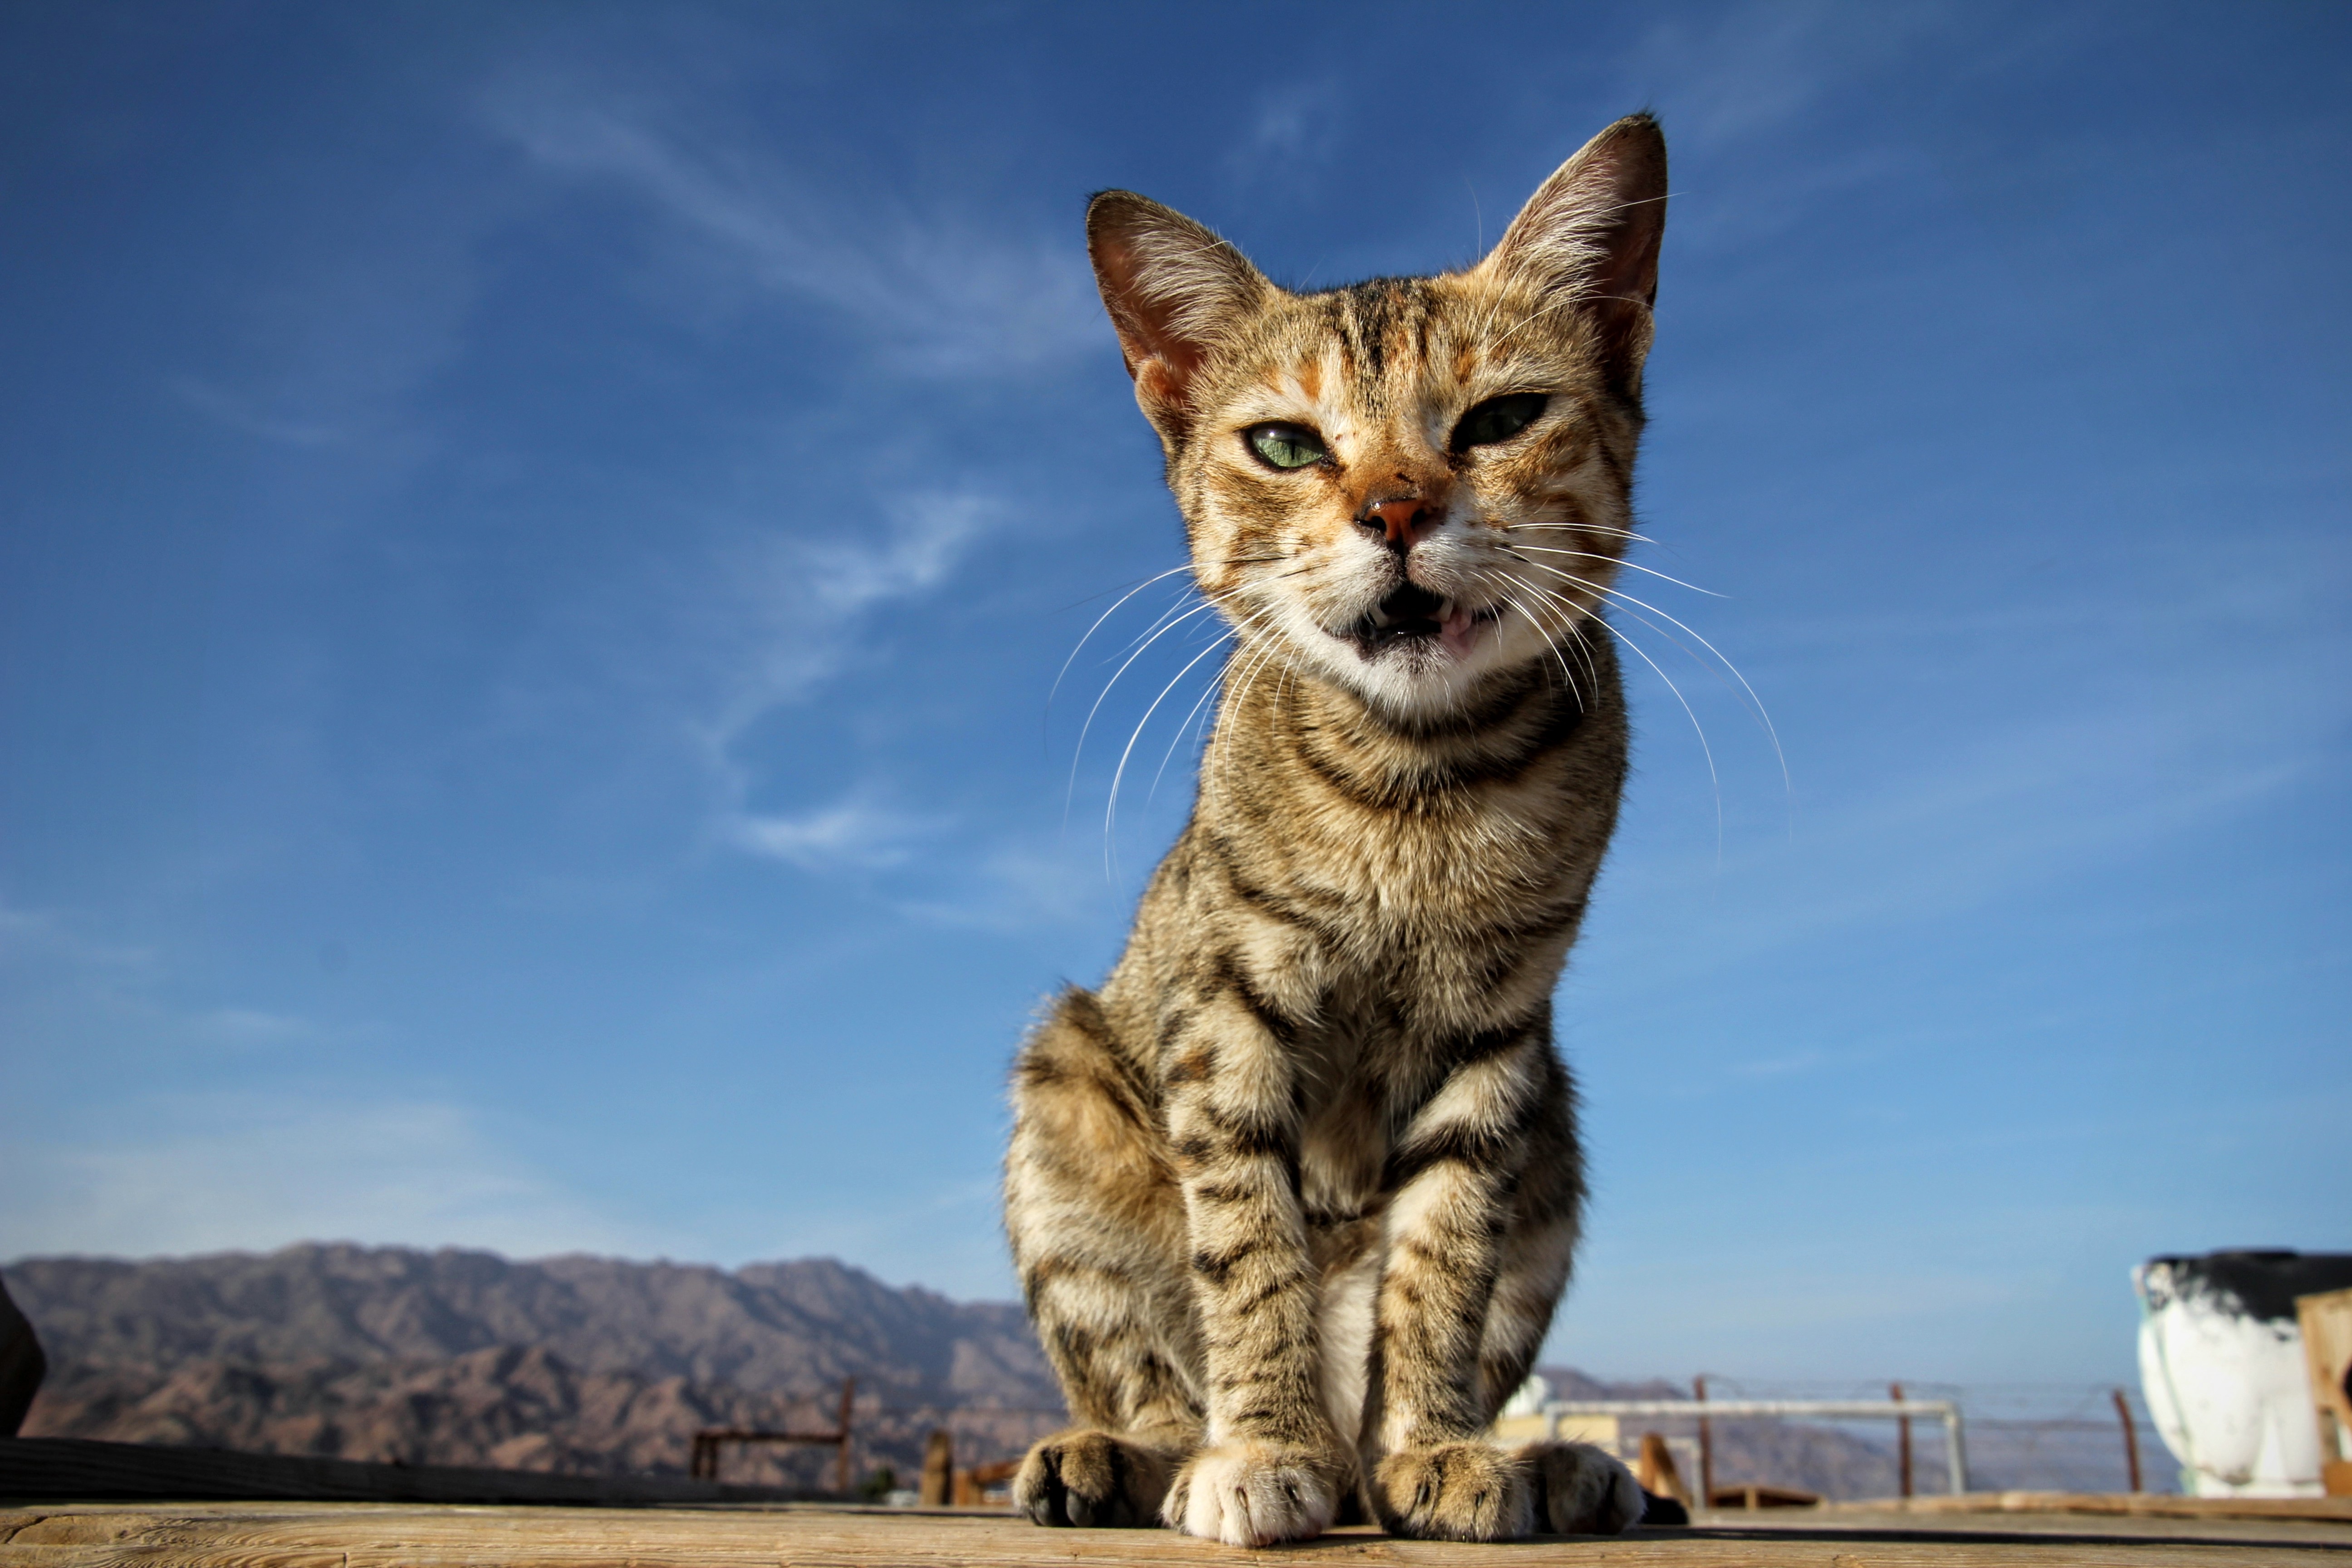
nature, animal, pet, fur, cat, mammal, close, fauna, whiskers, vertebrate, mieze, bengal, small to medium sized cats, cat like mammal